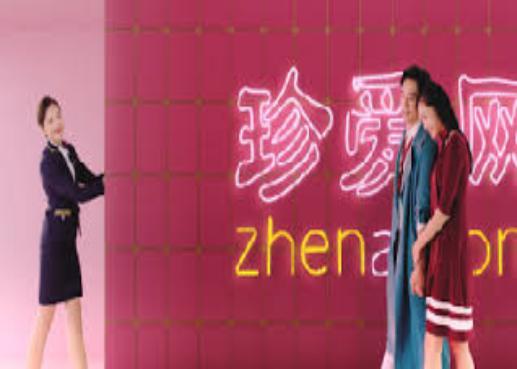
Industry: Leisure